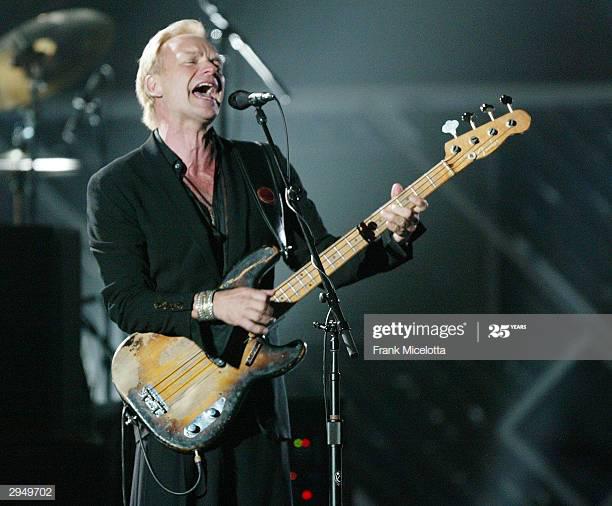
rock artist performs on stage at awards held
Relation: Visible